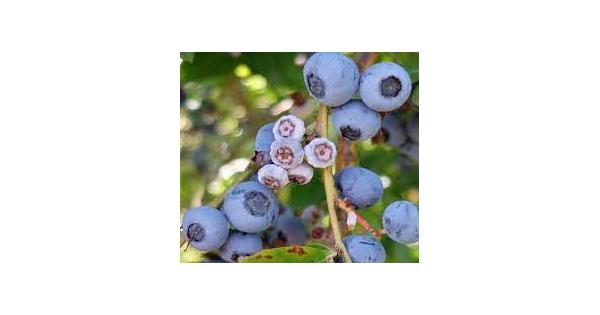
Plant: Blueberry
Disease: blueberry mummy berry